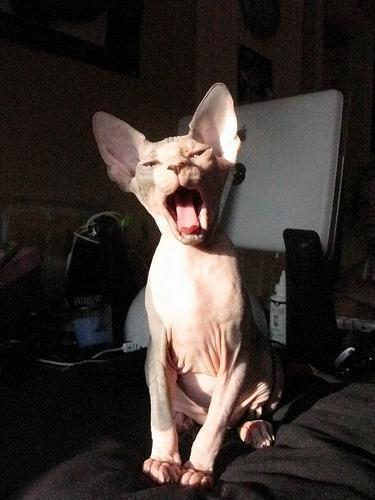
Sphynx